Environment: real
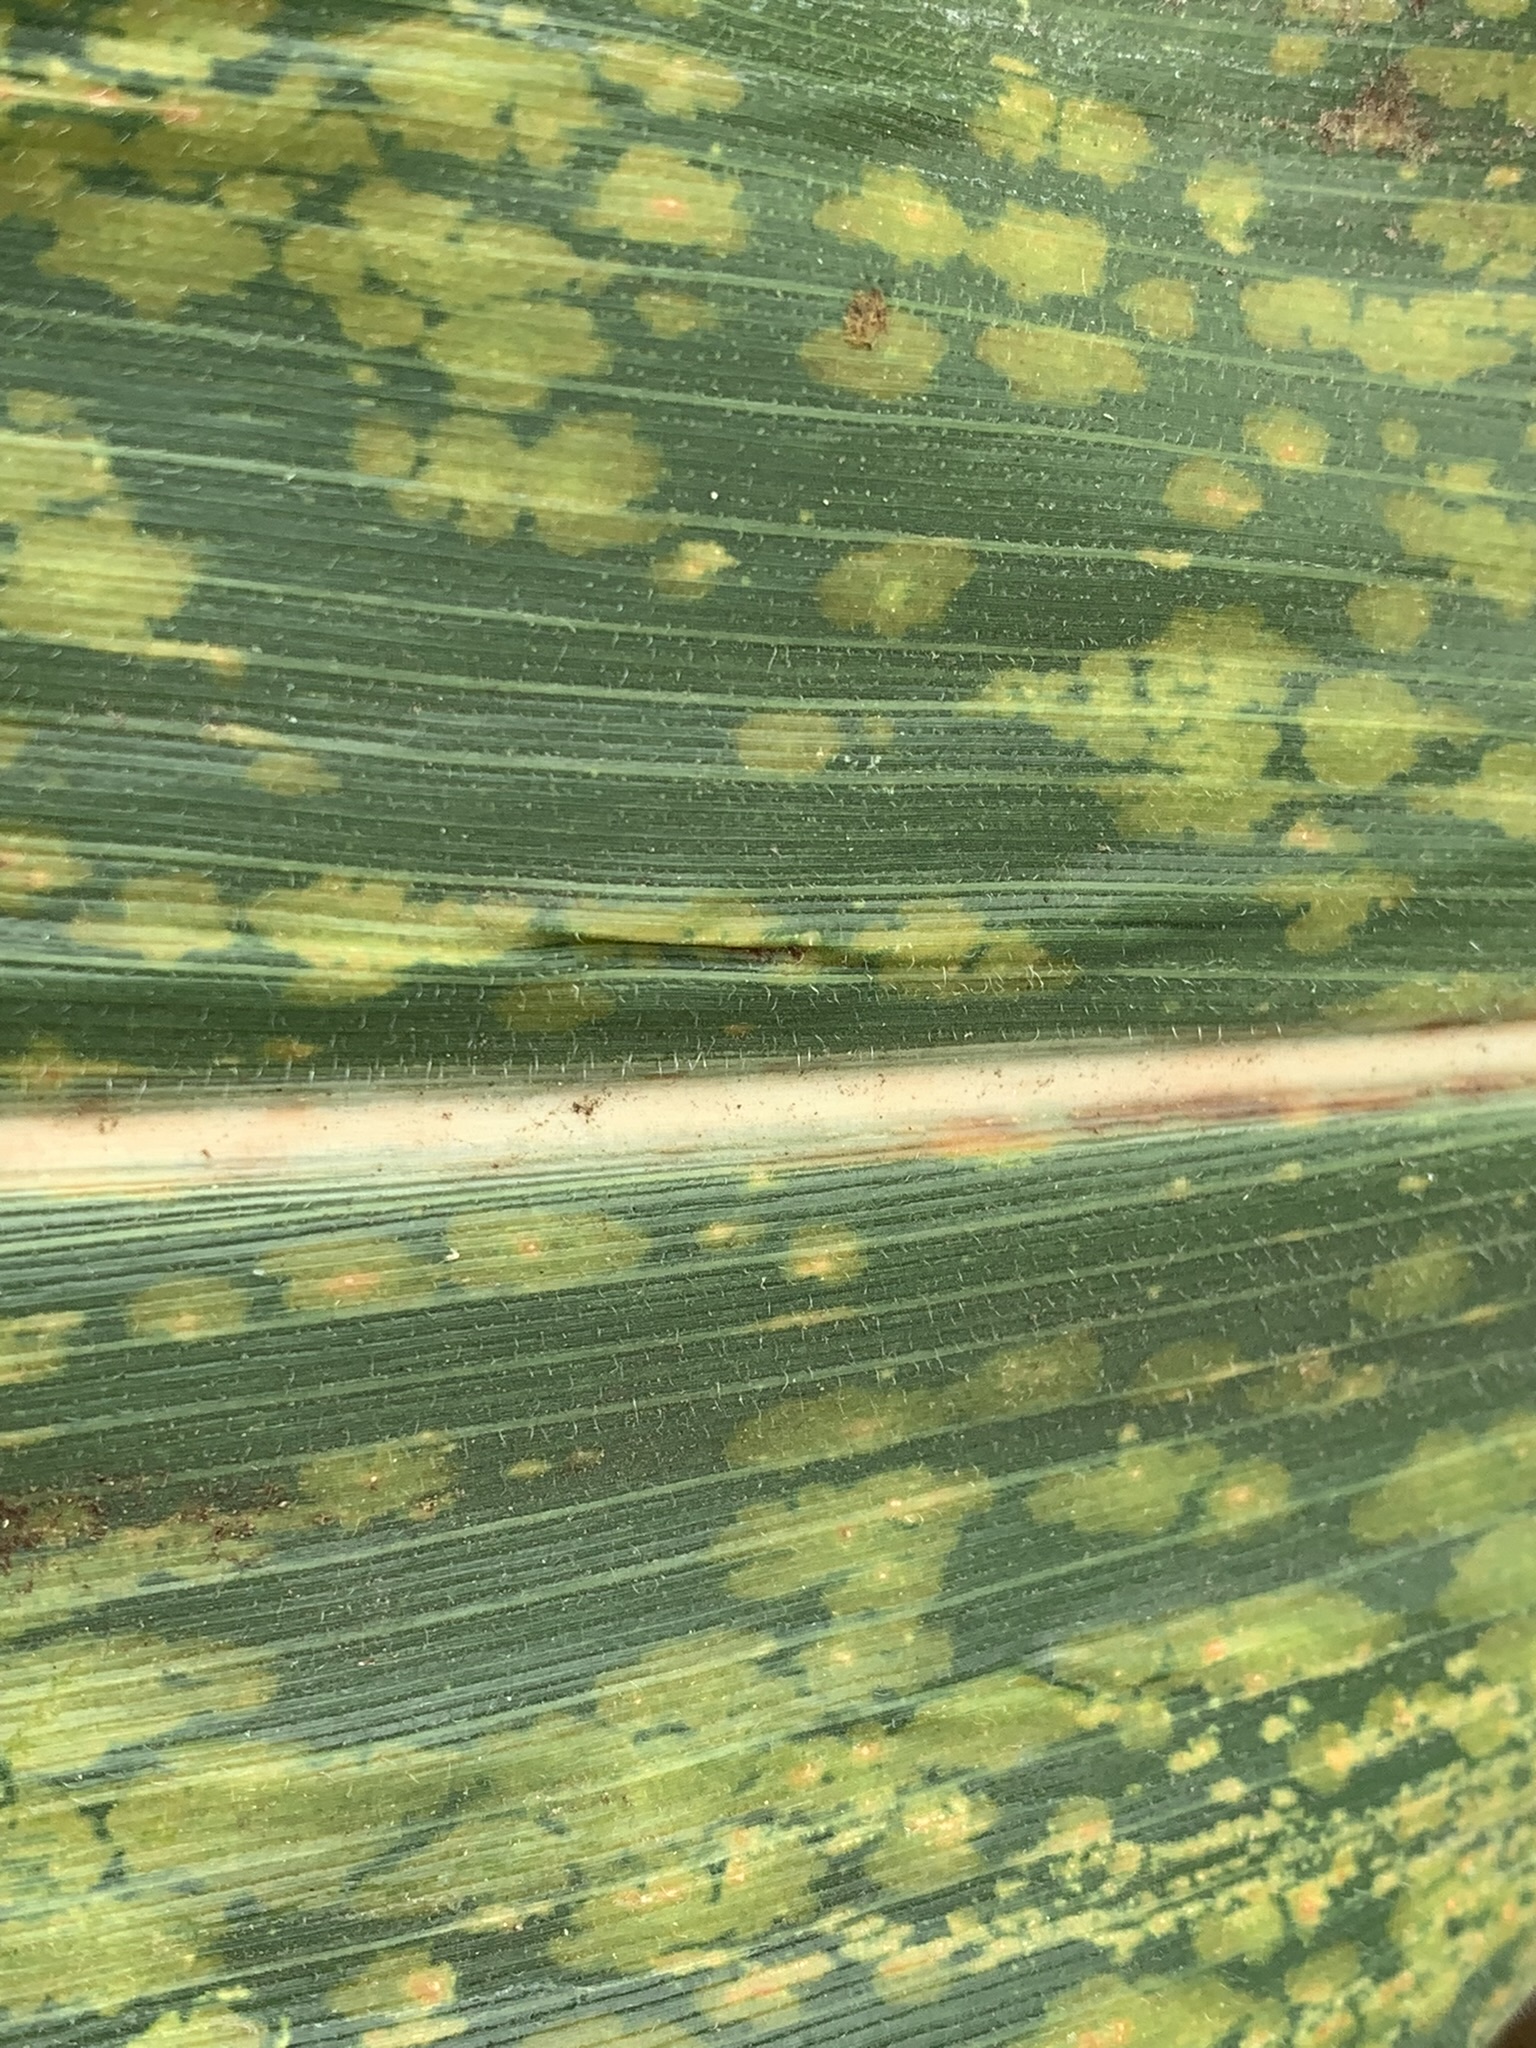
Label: lethal_necrosis